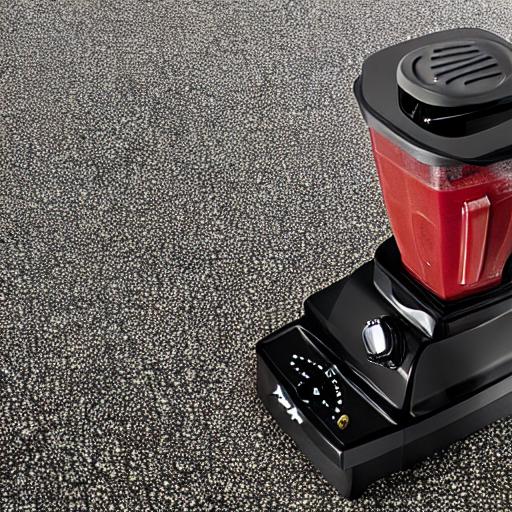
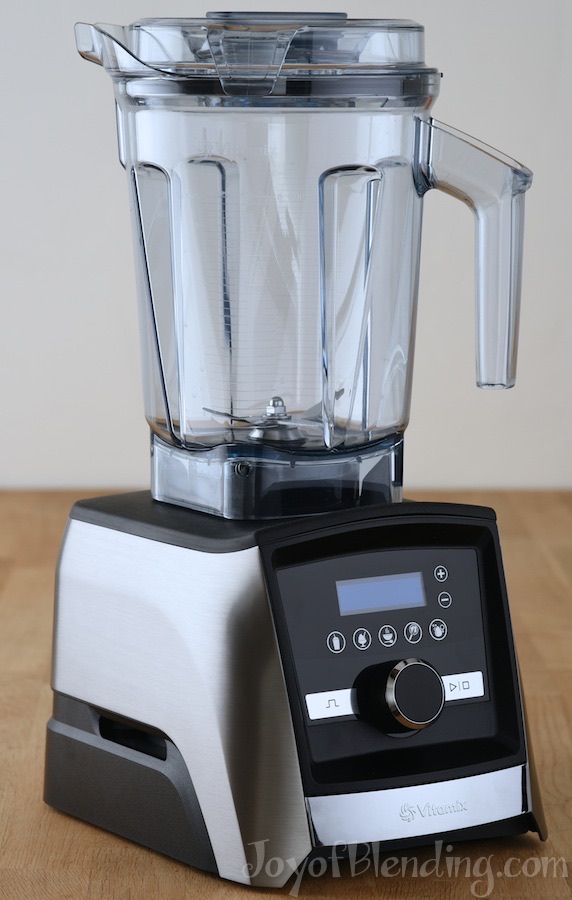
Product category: items_blender
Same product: no